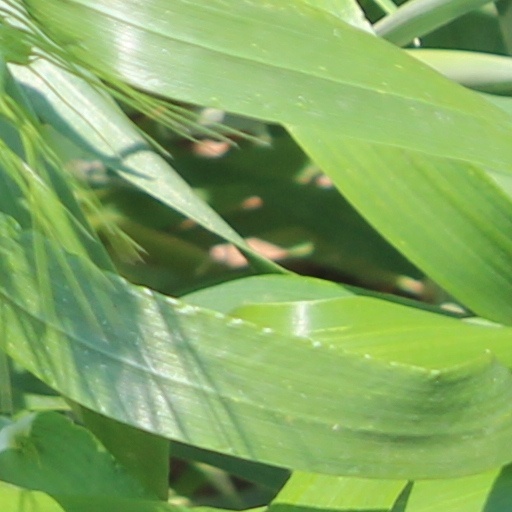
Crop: wheat